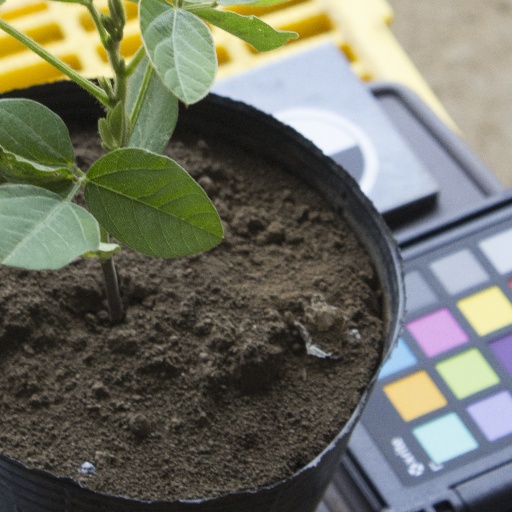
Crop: soybean